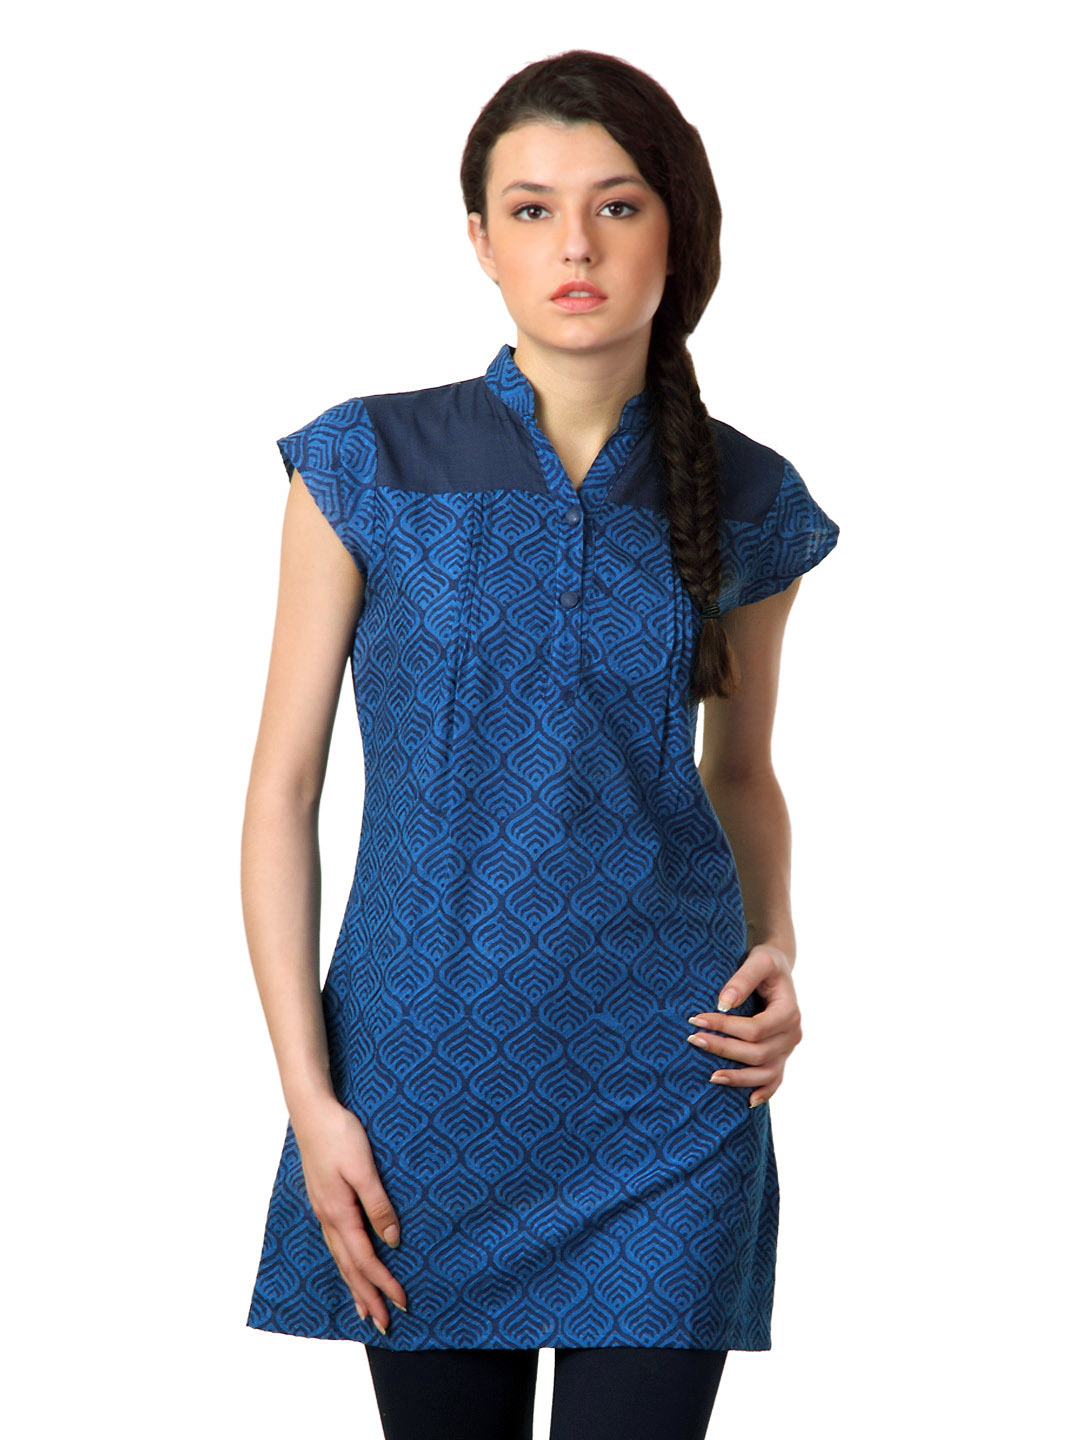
Alma Women Blue Kurta
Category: Apparel / Topwear / Kurtas
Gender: Women
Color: Blue
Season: Summer 2012
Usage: Ethnic